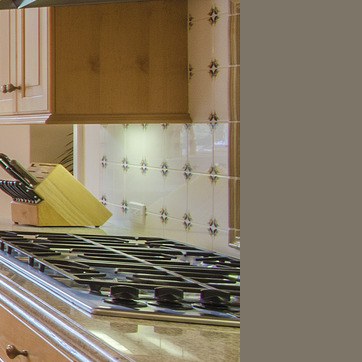
Material: tile